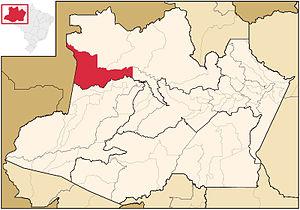
Japurá est une ville brésilienne de l'ouest de l'État de l'Amazonas.
Liste des villes de l'État de l'Amazonas au Brésil qui compte 62 municipalités.